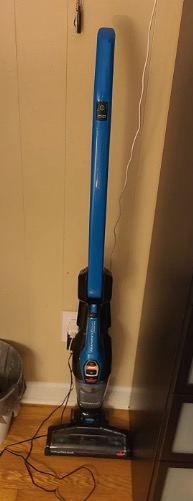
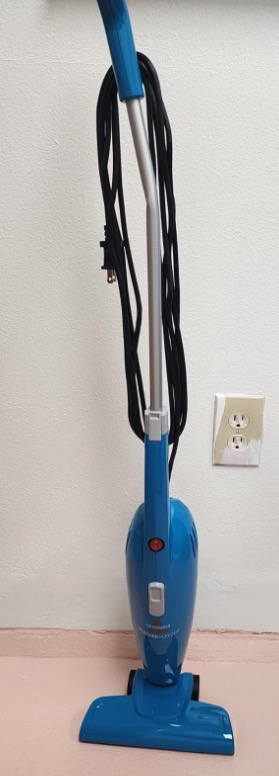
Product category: items_vacuum
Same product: no